Gatiali

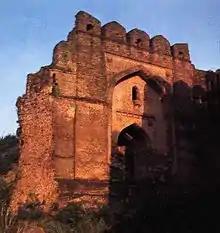

Gatiali (or "Patan Gatiali" or "Gatiyalian") is a village in Jhelum District, Punjab, Pakistan. is north of Jhelum City and South of Mangla Dam.